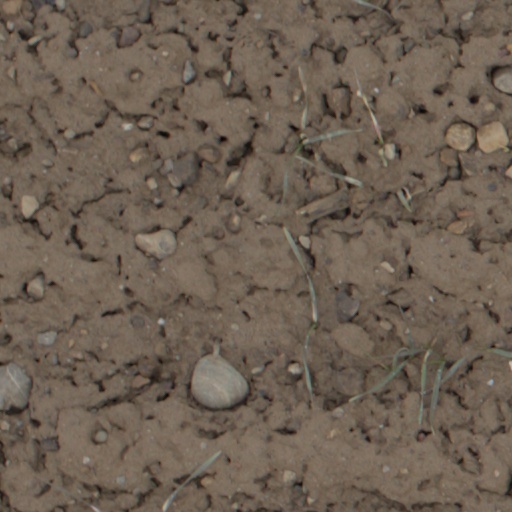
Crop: wheat